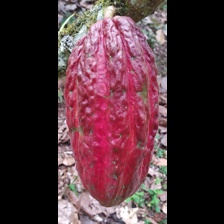
Label: sana